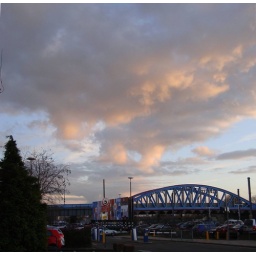
Remarkable clouds over a railway bridge